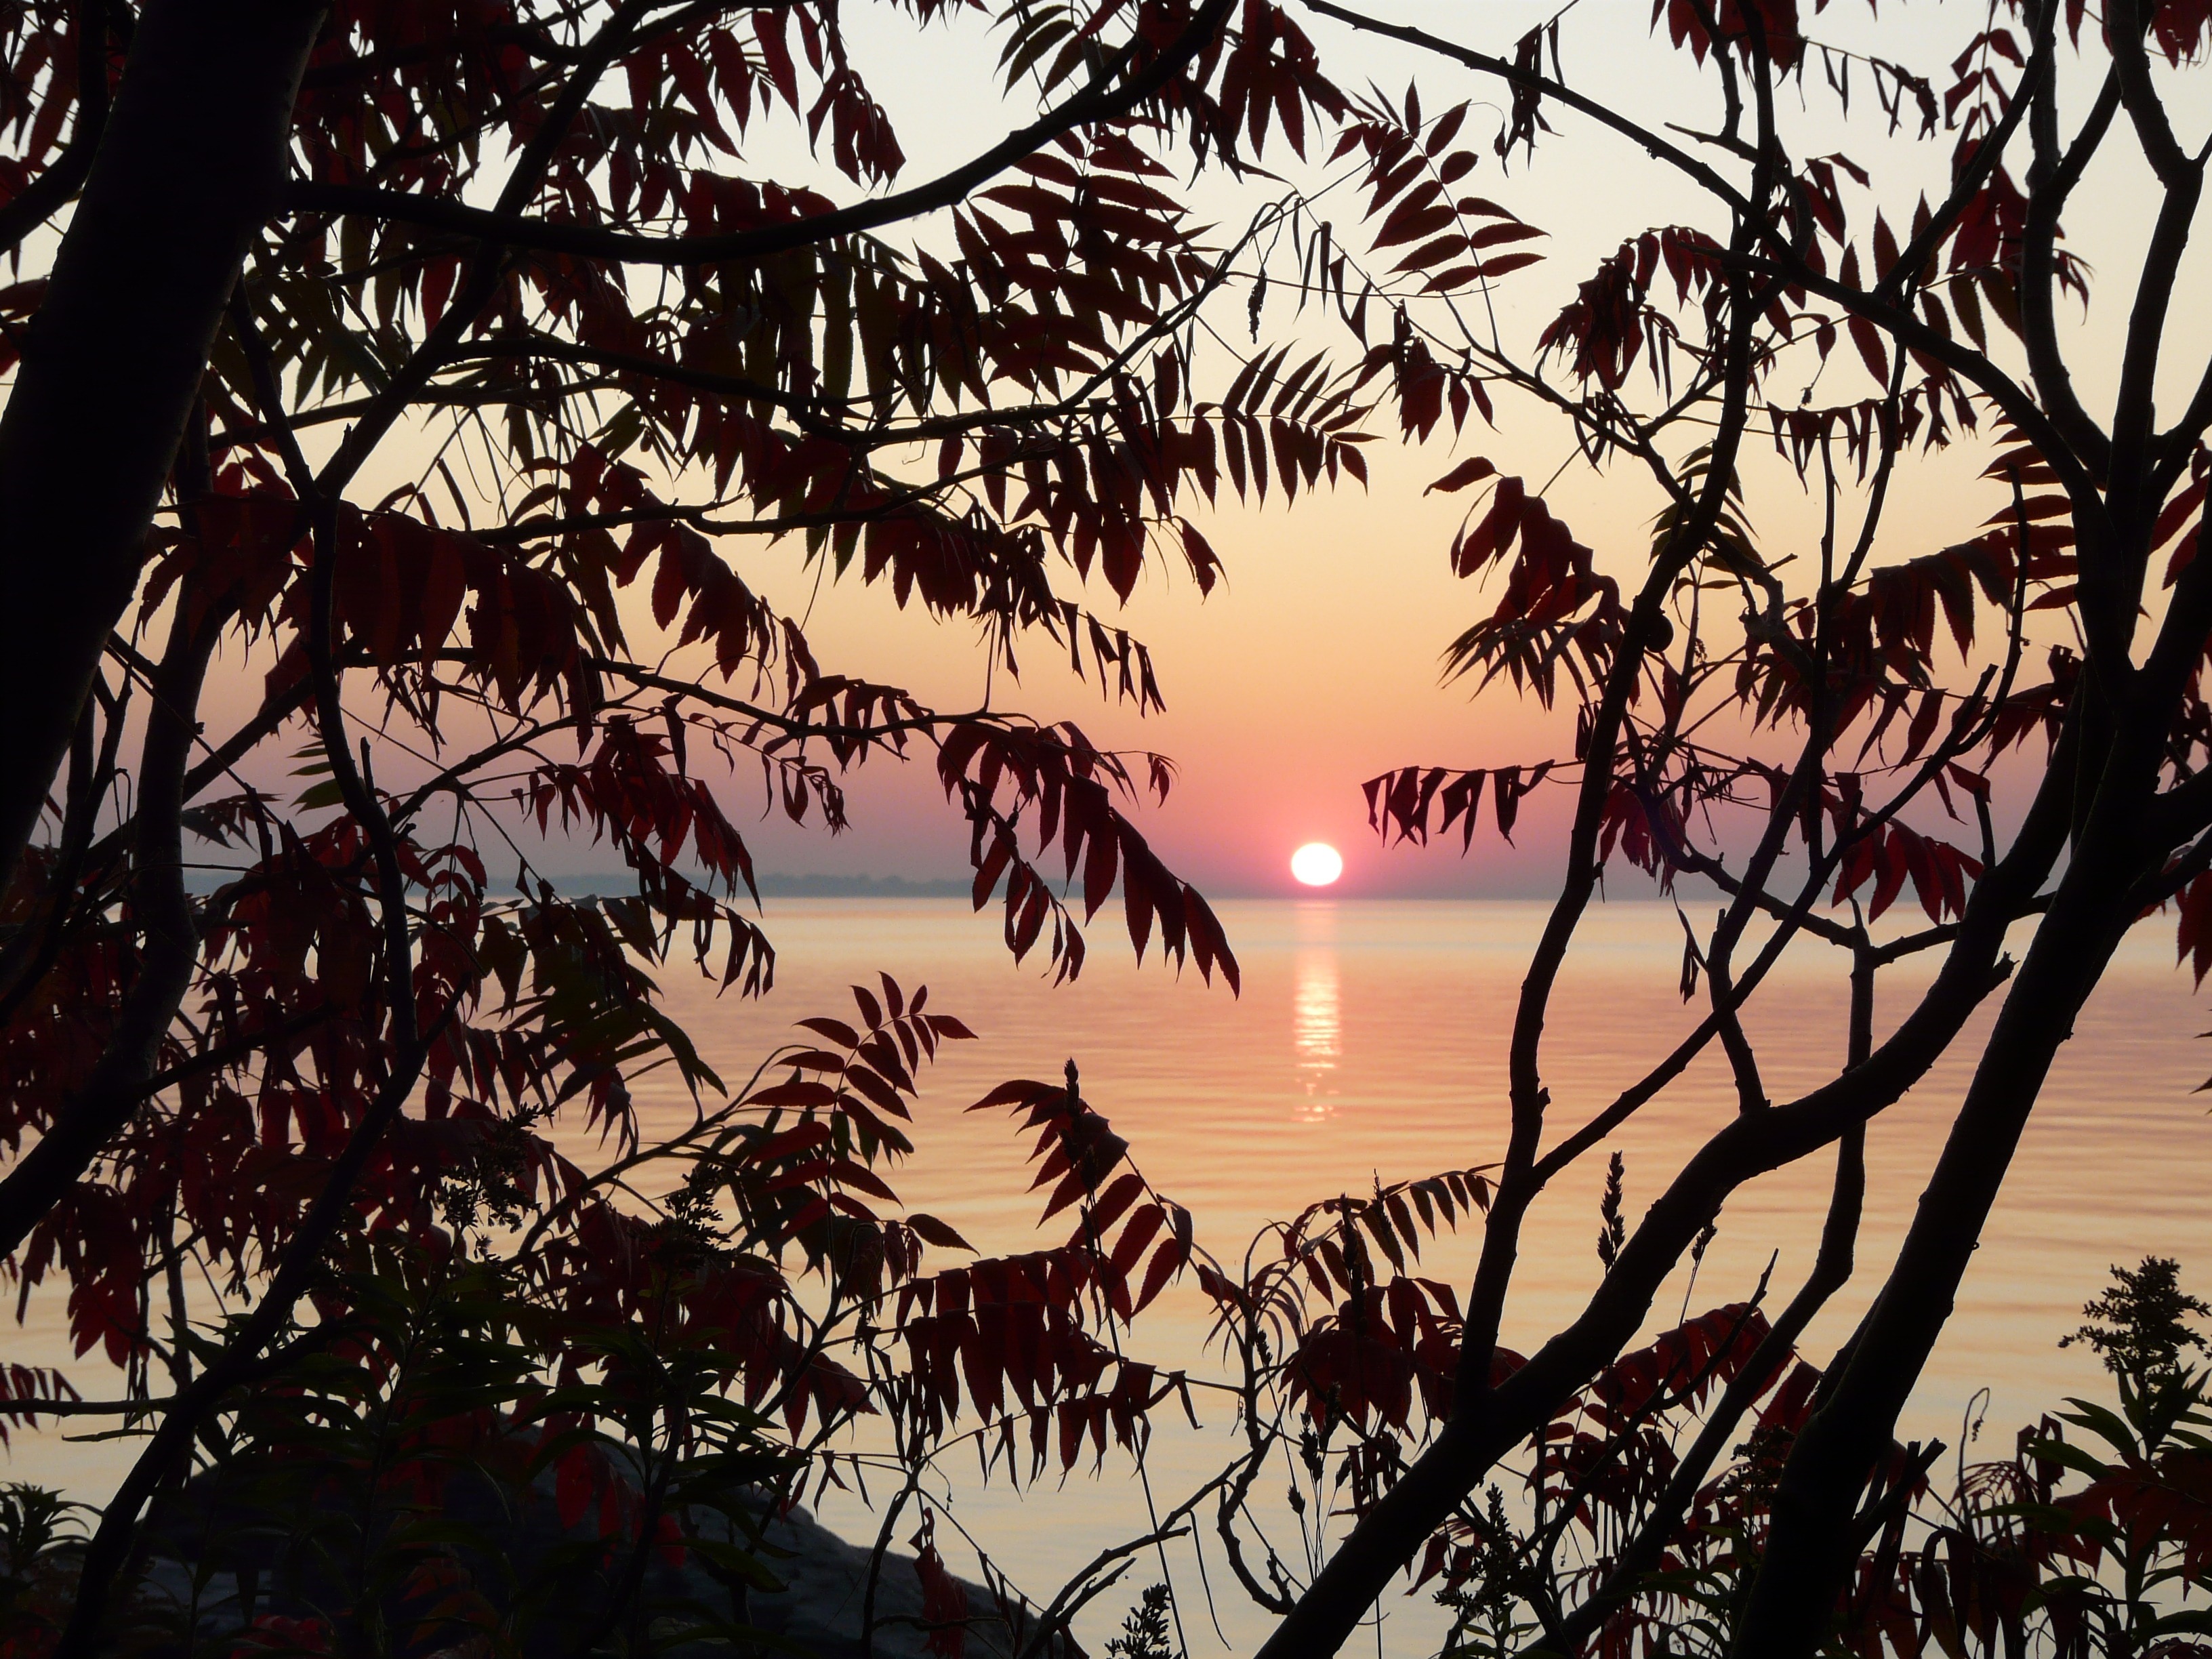
tree, water, nature, branch, silhouette, sunrise, sunset, sunlight, morning, leaf, flower, lake, dusk, foliage, evening, color, autumn, colorful, yellow, trees, leaves, colors, woody plant